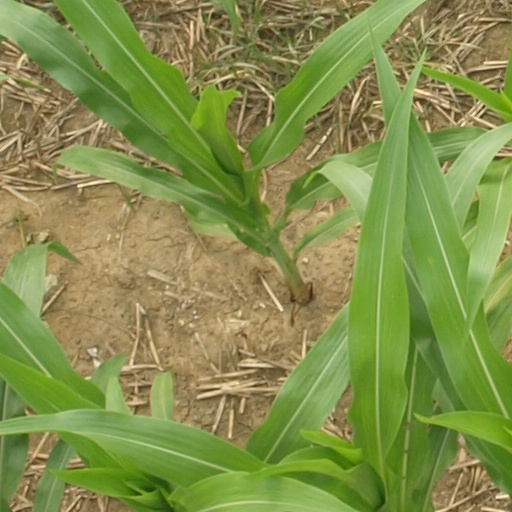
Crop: maize; corn